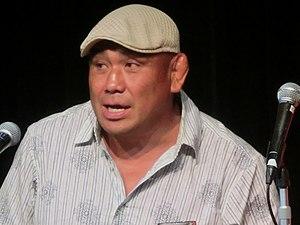
Kazuyuki Fujita, 藤田和之, né le 16 octobre 1970, est un pratiquant japonais de combat libre, issu de la lutte professionnelle et un ancien catcheur professionnel.